Battle of Marignano

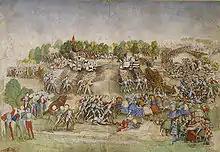
Contemporary depiction of the battle, attributed to the "Maître à la Ratière"

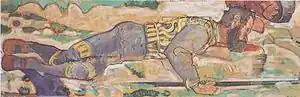
Dying Swiss, sketch by Ferdinand Hodler (ca. 1898) for his "Retreat from Marignano" fresco (1900).

“I have vanquished those whom only Caesar vanquished” was printed on the medal King Francis ordered struck to commemorate the victory. Considering the battle his most cherished triumph, Francis requested that he himself be knighted on the battlefield, in the ancient style, by the hand of none other than the Chevalier Bayard. Marshal Gian Giacomo Trivulzio, veteran of every war for the previous 40 years, praised Marignano as the “battle of giants” and stated that compared to it, all previous battles in his lifetime had been “child’s sport”.